Margaret Poisal

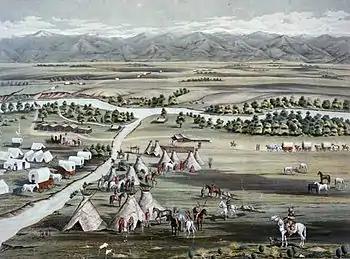
Cherry Creek and South Platte River in 1859, present-day Denver

Her father raised cattle and horses at the mouth of Cherry Creek in 1857. By 1860, John Poisal was a trader living at the confluence of Cherry Creek and the South Platte River in Cherry Creek, Colorado (now part of Denver, Colorado). With him were Snake Woman, their sons, and daughters Mary and Matilda. Subject to prejudice and hatred of miners and white settlers, the family was attacked at least once. Snake Woman was attacked by two drunken white men, and John Poisal risked his life saving her from sexual assault. Margaret's brother John was educated and worked as a trader, speaking English, Arapaho, and Spanish. Margaret's father died in 1861 in a cabin on Cherry Creek. Snake Woman and the remaining children who lived at home joined the Arapaho at Sand Creek in Colorado. The Poisal children survived the Sand Creek massacre. They received compensation of 640 acres each from the Treaty of the Little Arkansas of 1865.